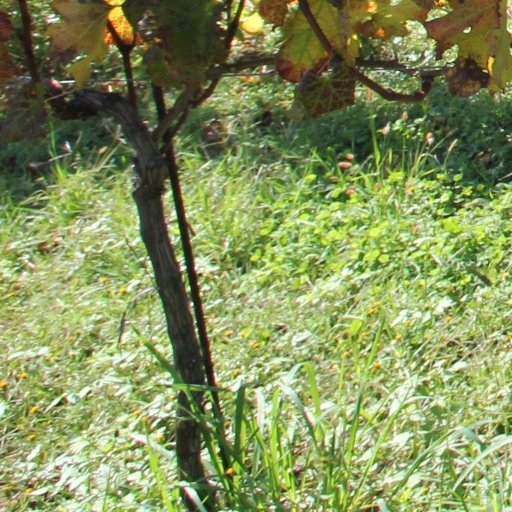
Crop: grape